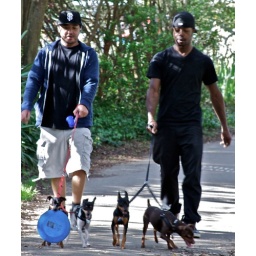
walking the little guys and the blue frisbee in Golden Gate Park